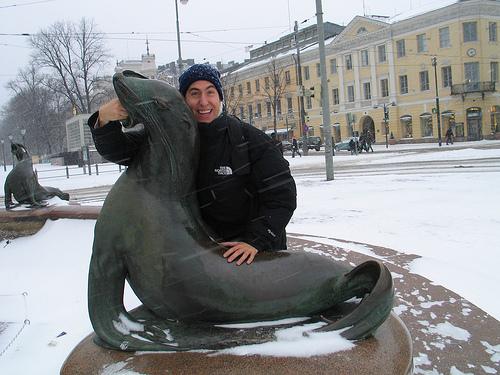
Weather: snow or frosty